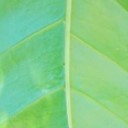
Label: Healthy